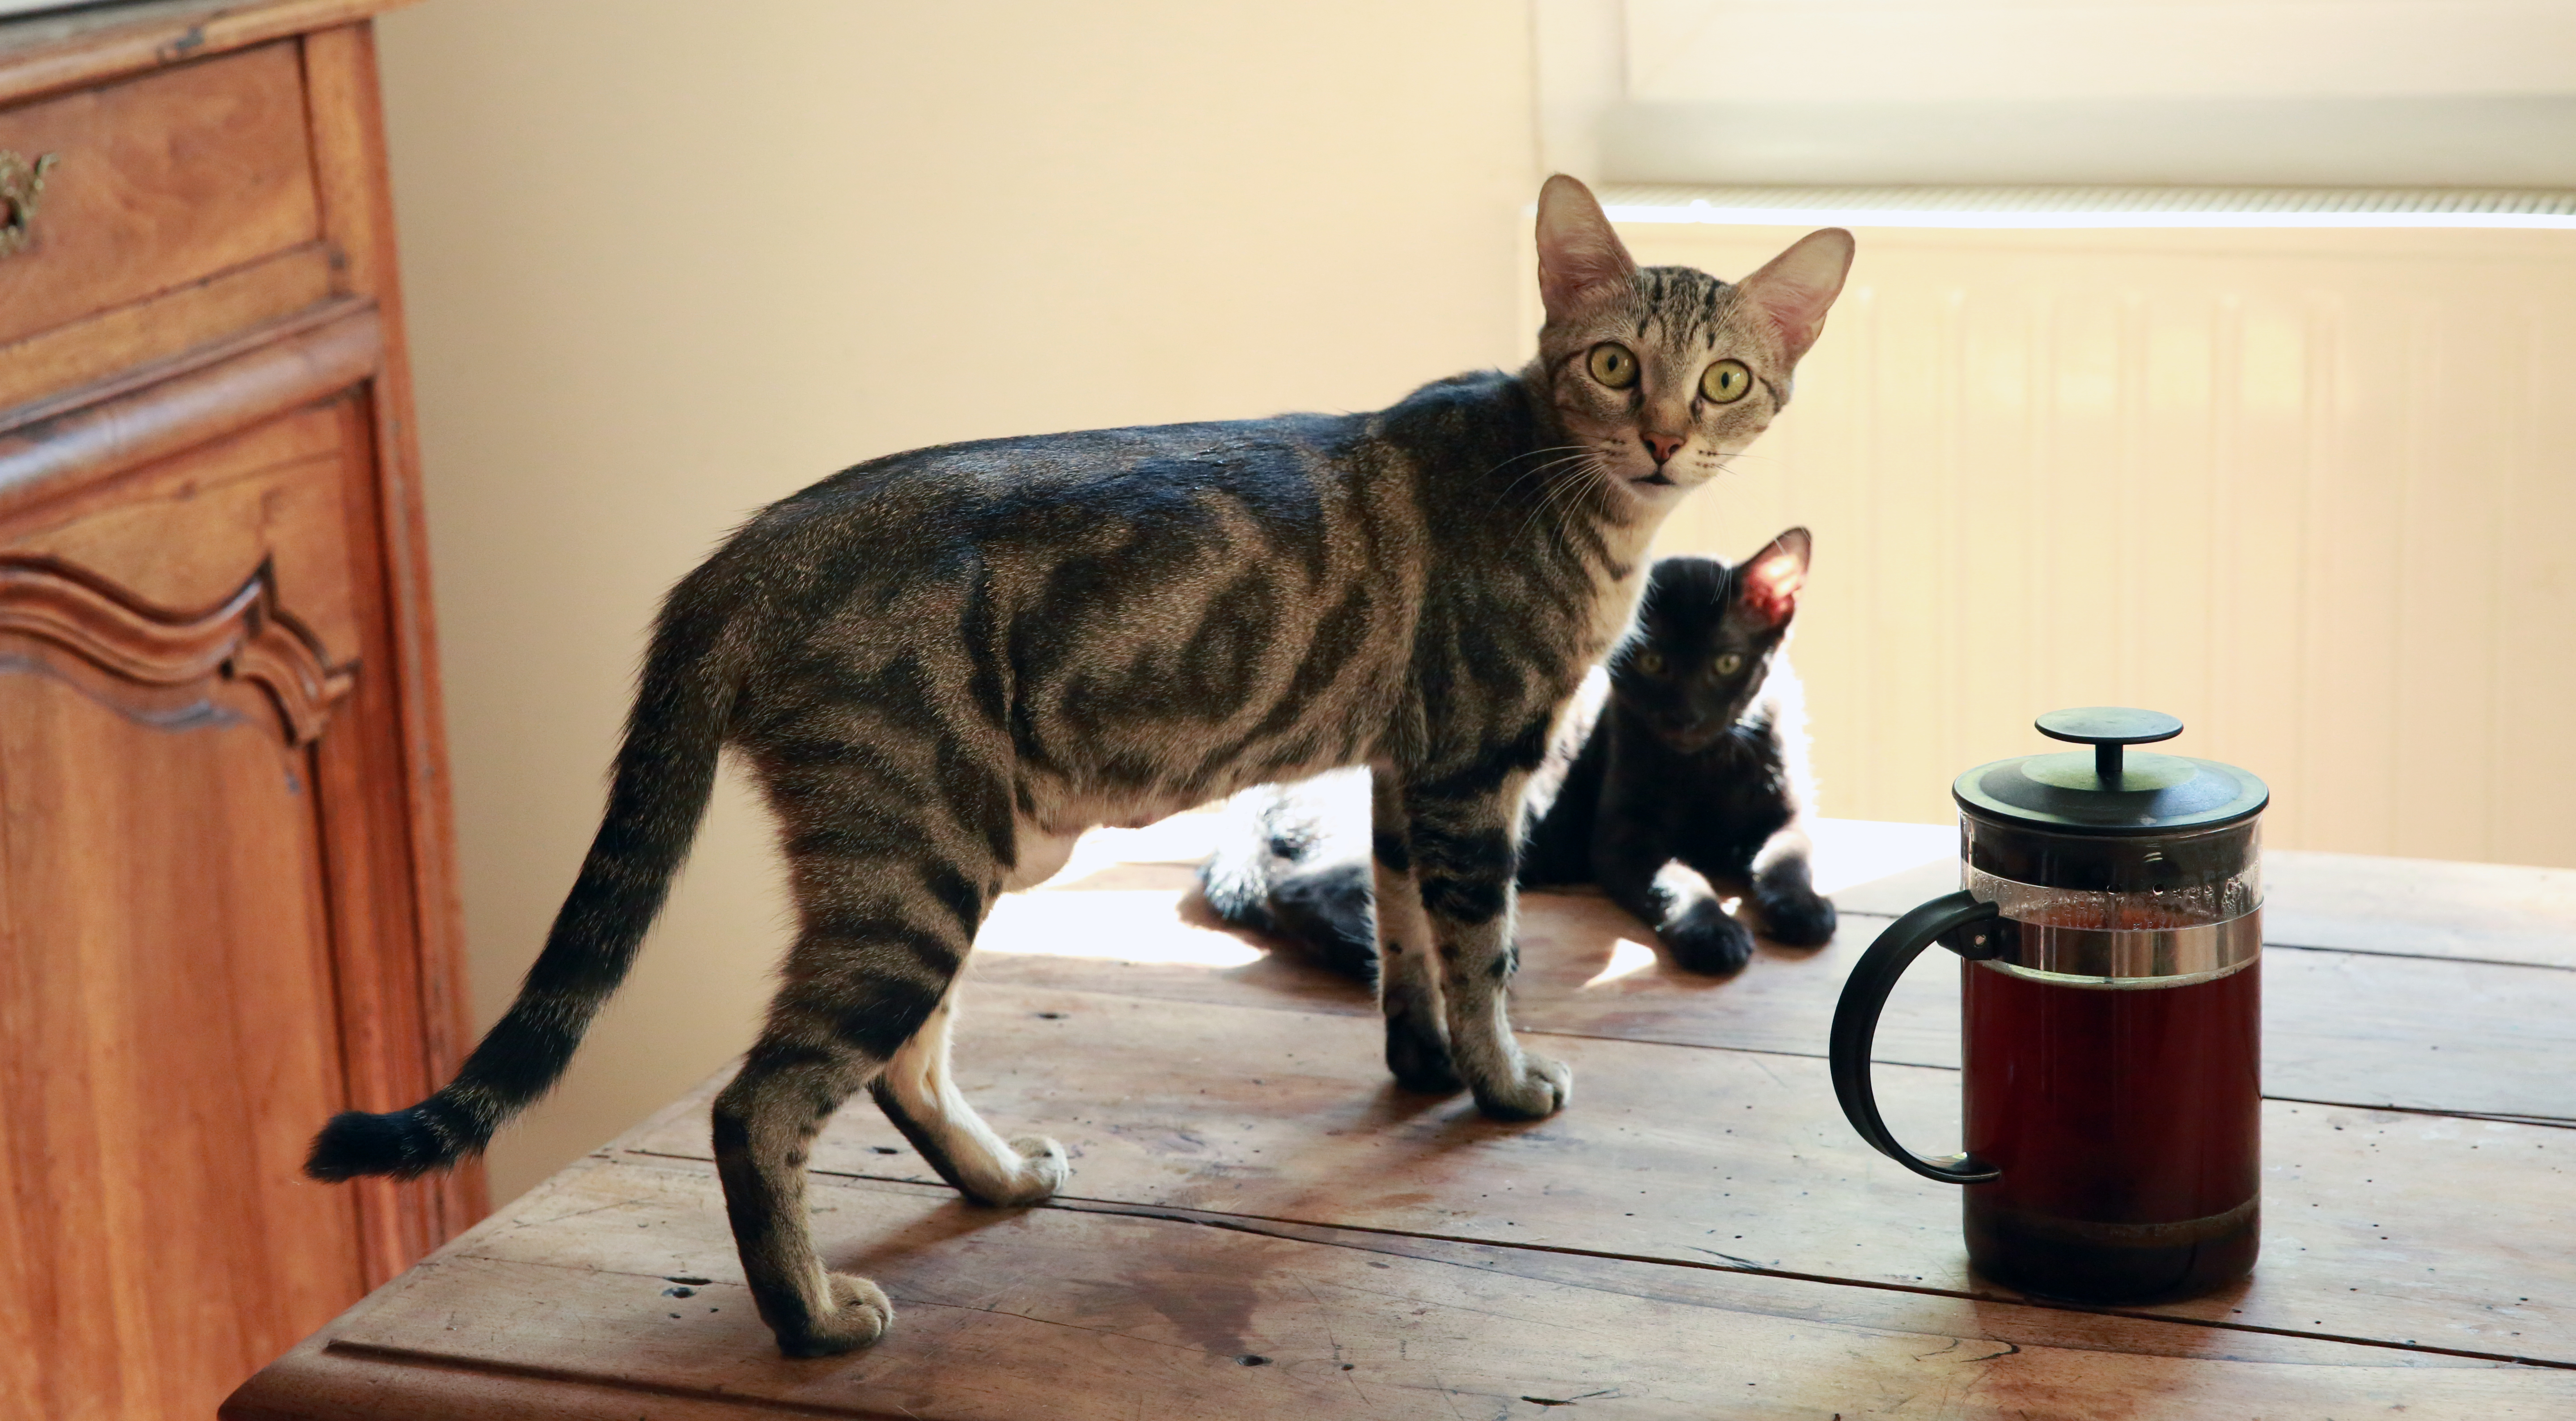
table, cafe, france, europe, pattern, kitten, cat, canon, indoor, mammal, pets, cats, whiskers, midi, interieur, vertebrate, maison, chats, southfrance, sdfrankreich, zuidfrankrijk, languedocroussillon, hauskatze, chatsdomestiques, katzen, rhnealpes, ardche, poezen, ruoms, motifs, marbr, banne, lesvans, wohnung, felins, marbrures, katzenfraunde, chatstabbys, bengal, small to medium sized cats, cat like mammal